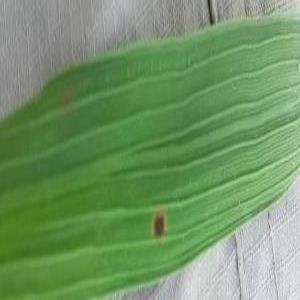
Disease: Brownspot